Vision Racing (NASCAR)

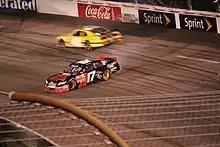
Berryhill's 2013 car at Richmond

The team ran the No. 17 and No. 37 in a limited schedule with sponsorship from National Cash Lenders. Berryhill ran 5 races in the 17 and one in the No. 37. Matt DiBenedetto ran 5 races in the No. 37. The team's best finish was a 28th at Richmond in April with Berryhill. Midway through the season, the team switched to Dodge, which had pulled factory support from NASCAR, and began running R6 engines from former Dodge team Team Penske at Charlotte.